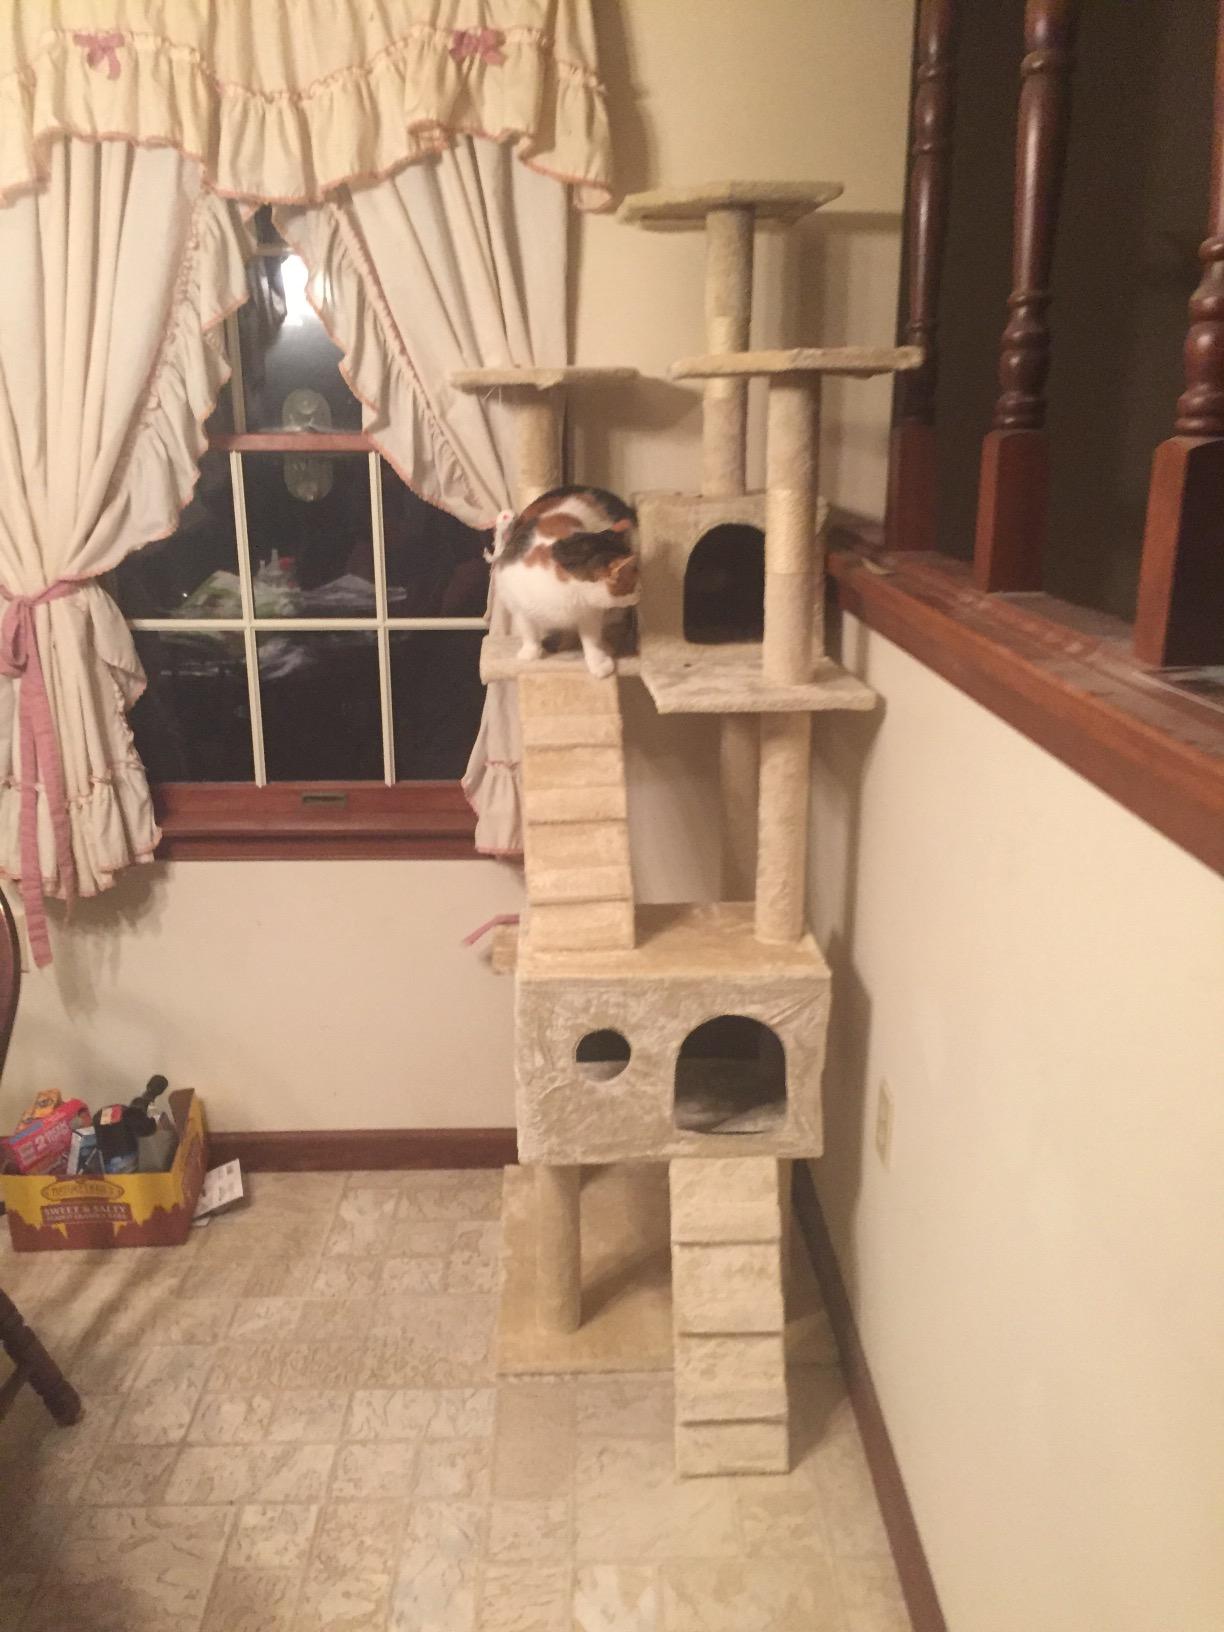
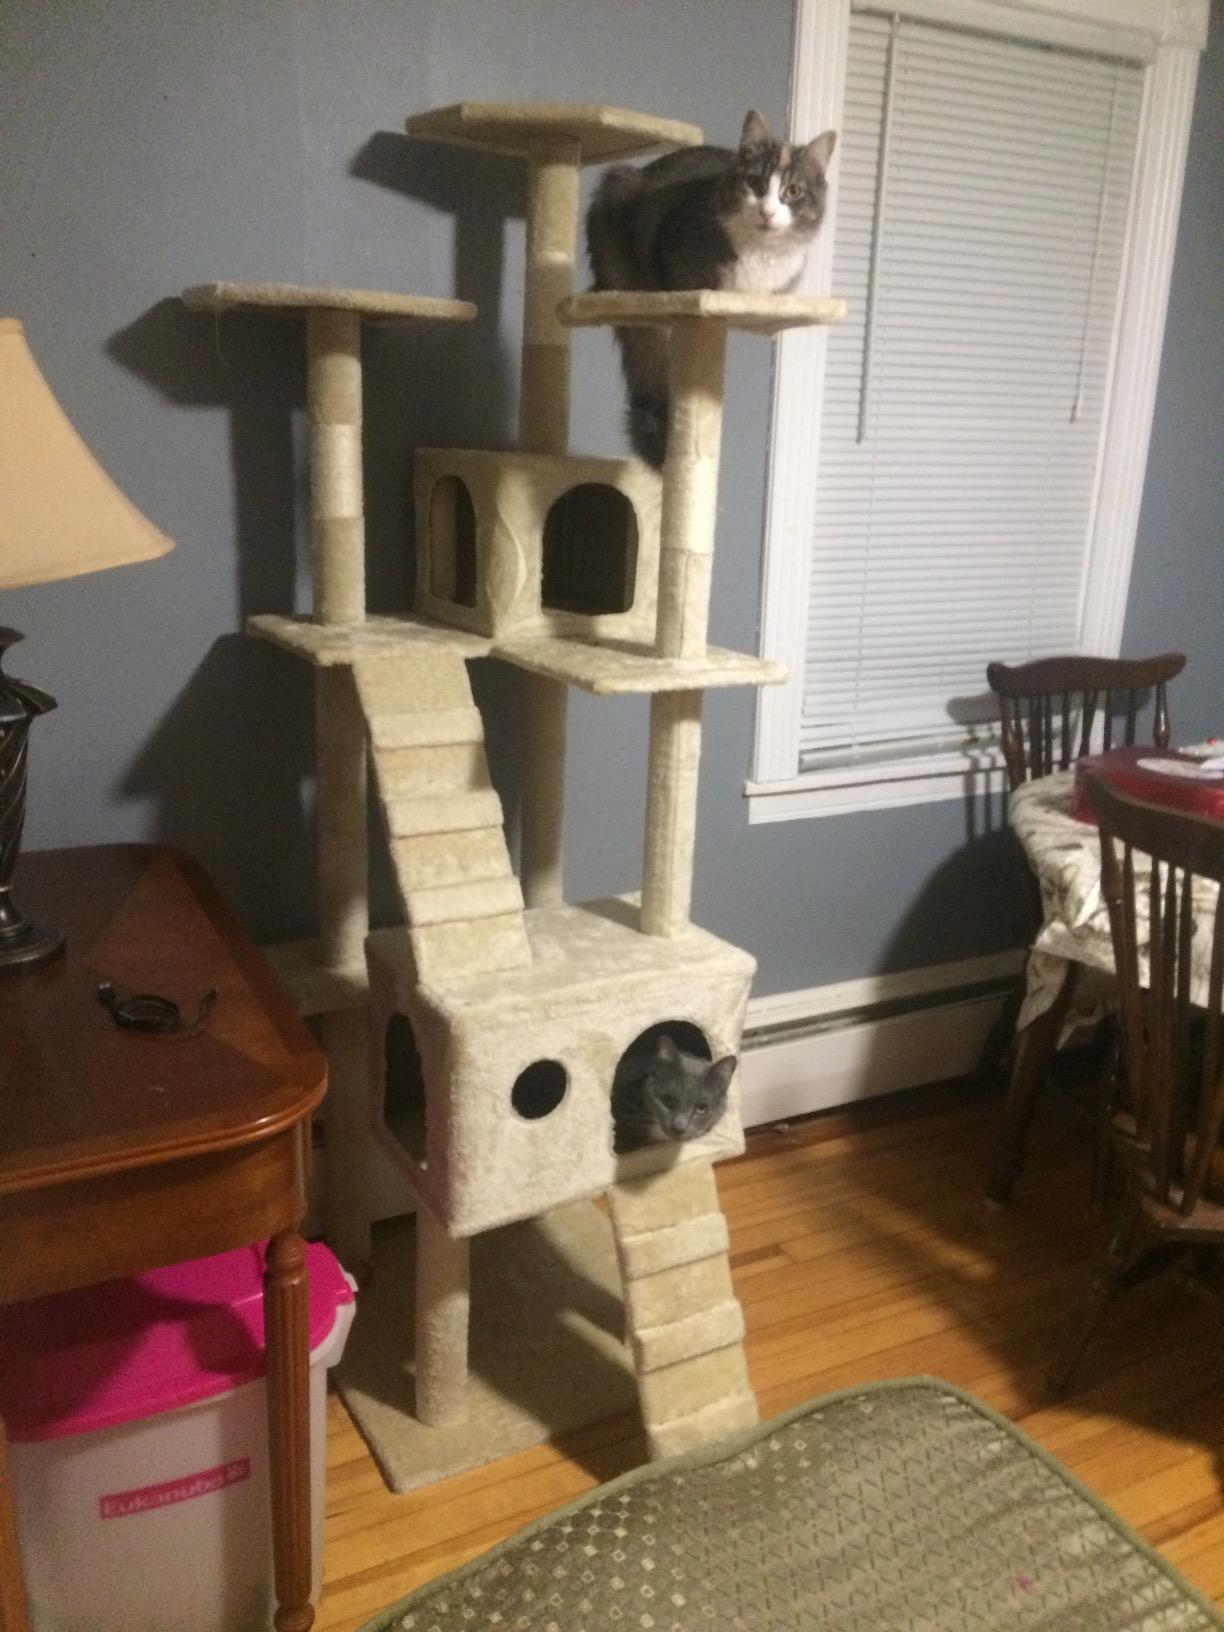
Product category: items_cat tree
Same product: yes